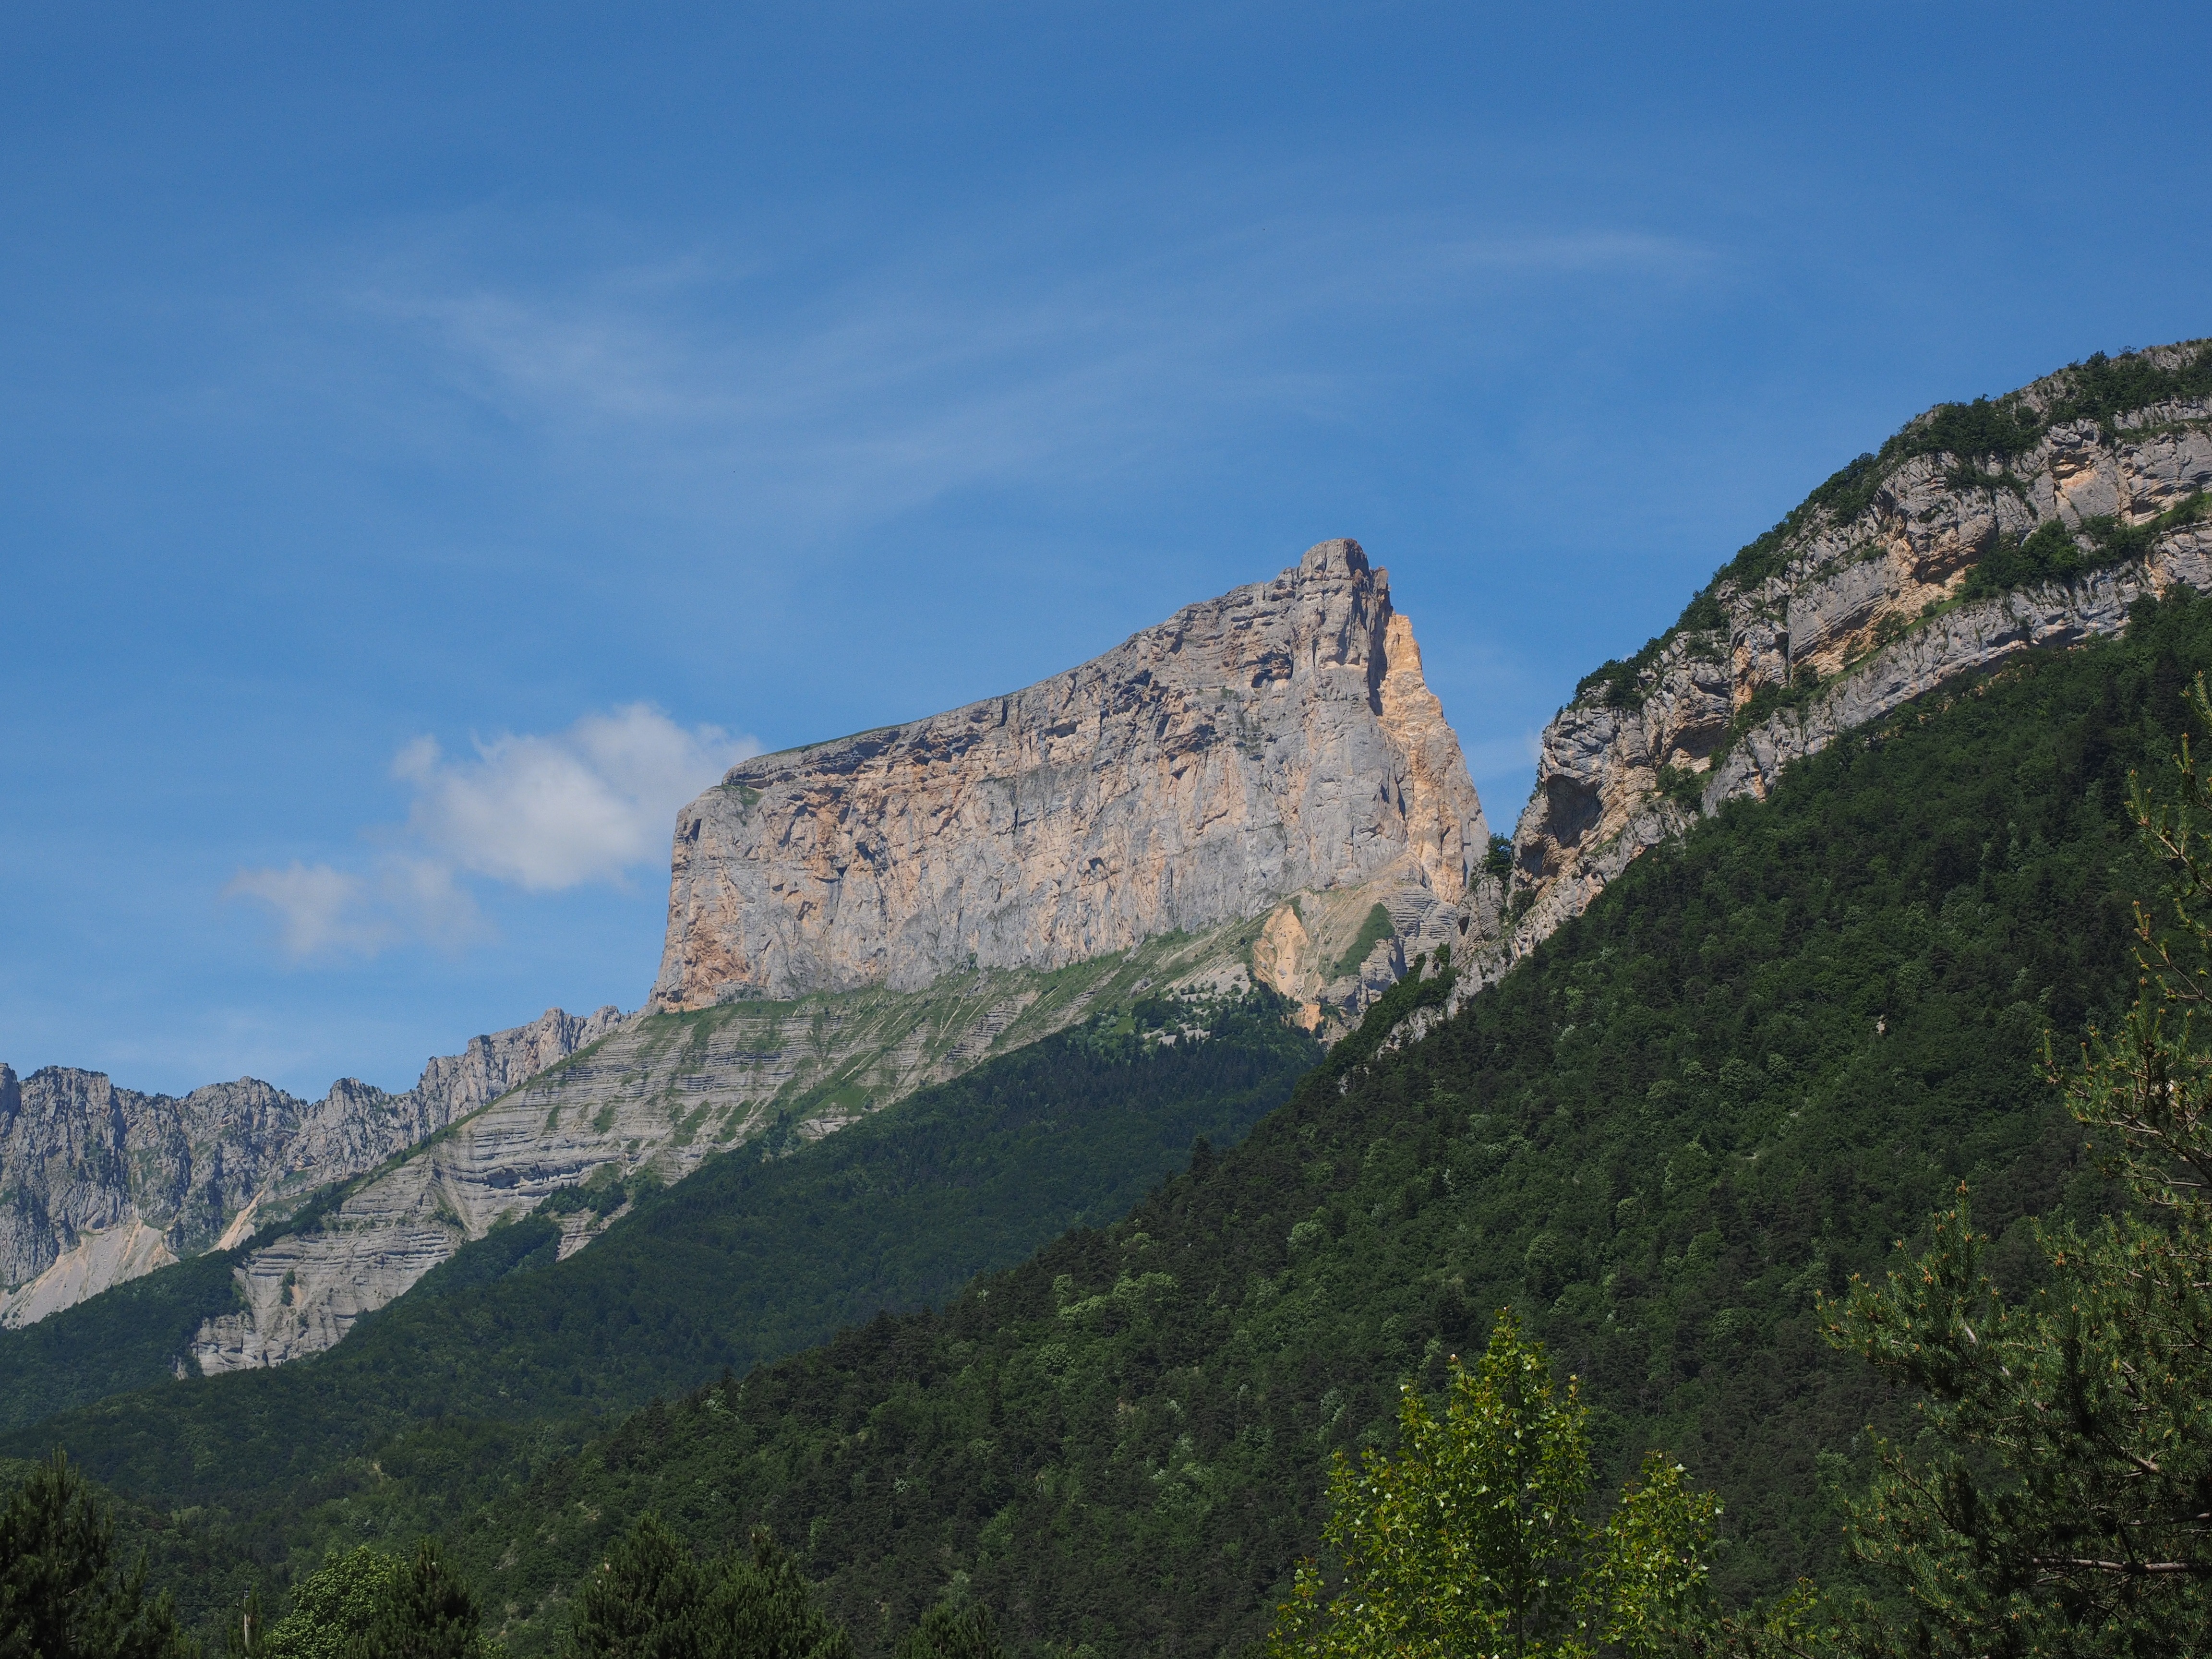
rock, mountain, hill, adventure, mountain range, cliff, france, terrain, ridge, table mountain, summit, massif, geology, alps, plateau, vercors, landform, mountain pass, mont aiguille, dauphin alps, westalpen, mesa like, antoine de ville, clelles, bread mountain, geographical feature, mountainous landforms